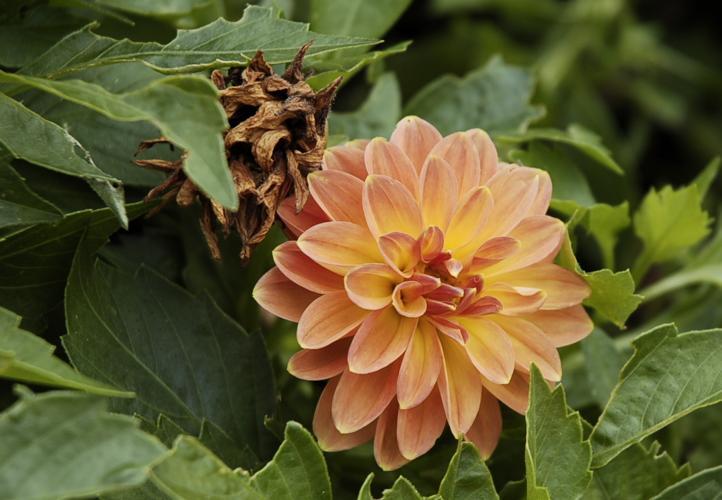
Label: pink-yellow dahlia?